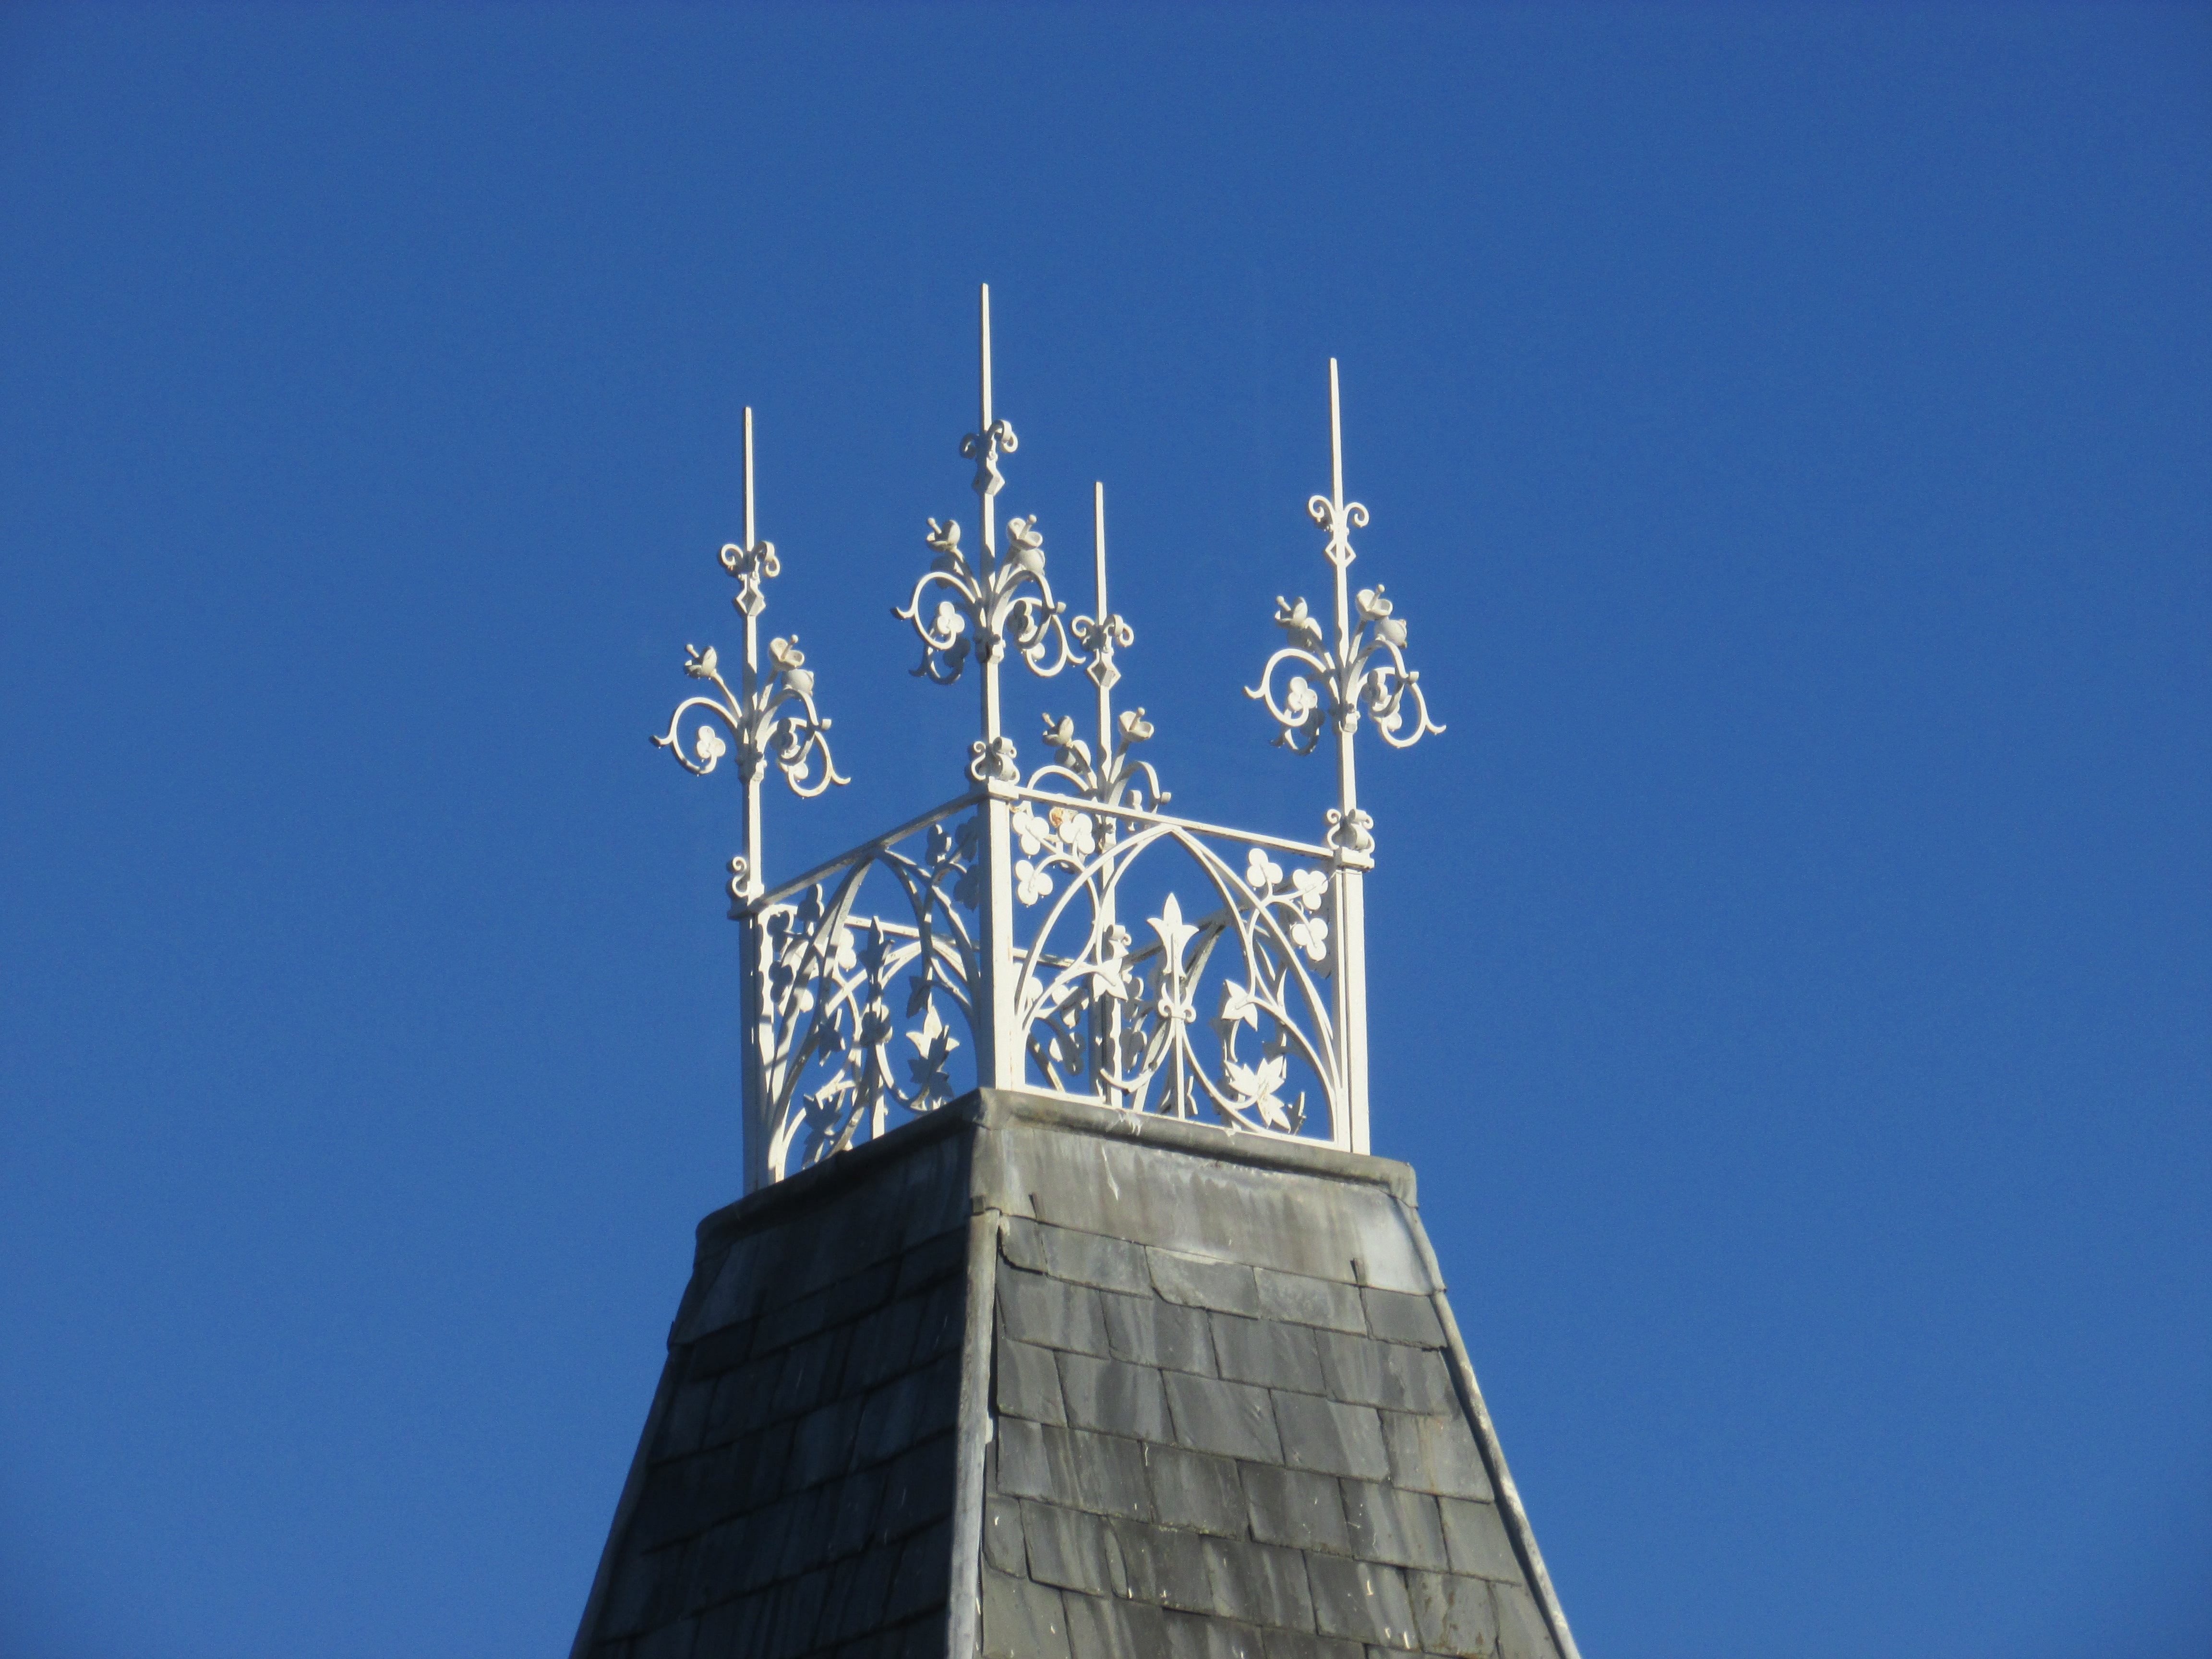
architecture, structure, sky, house, roof, skyscraper, construction, tower, mast, landmark, blue, exterior, lighting, roofing, spire, steeple